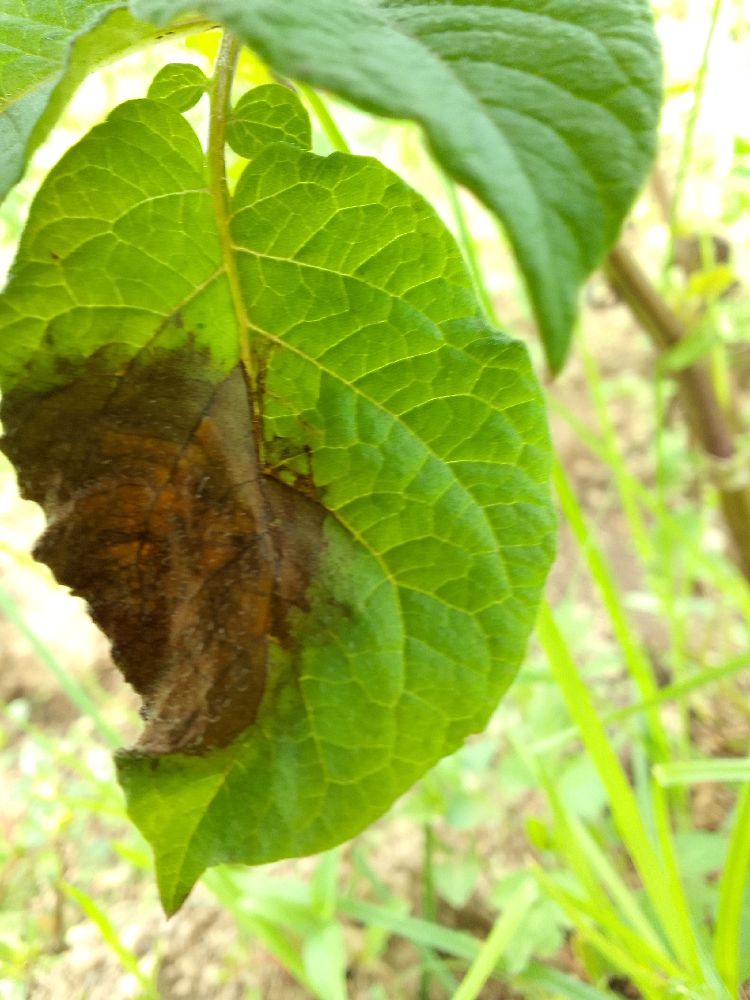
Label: Late blight